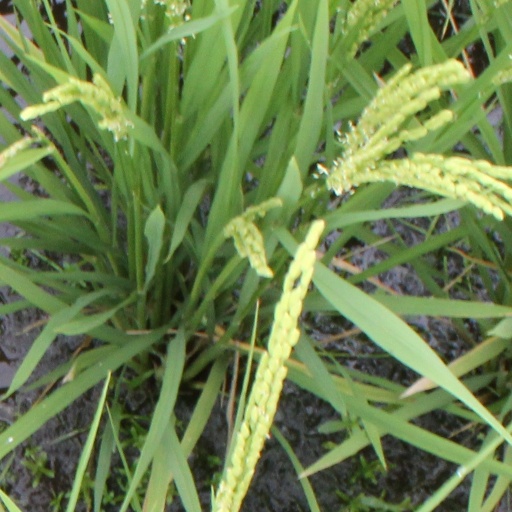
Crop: rice